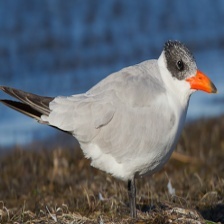
Species: CASPIAN TERN
Scientific name: HYDROPROGNE CASPIA